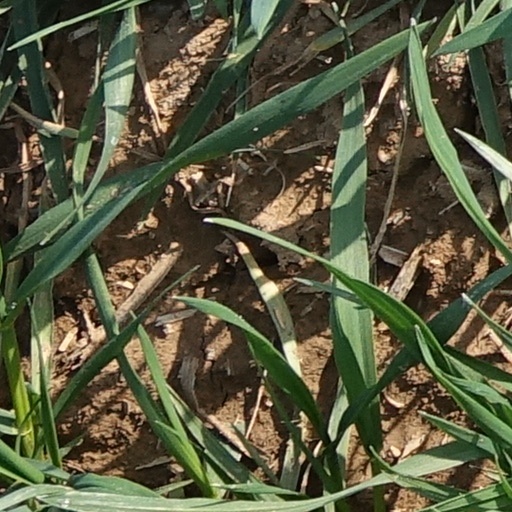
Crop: wheat